Ullevål Hageby Line

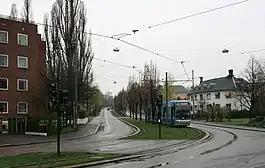

The Ullevål Hageby Line is a light rail section of the Oslo Tramway. It runs from Stortorvet in the city center of Oslo, Norway to Rikshospitalet. It passes through the areas of St. Hanshaugen, Ullevål Hageby and Blindern before reaching Gaustad. It serves major institutions such as Oslo University College, Bislett Stadion, Ullevål University Hospital, the University of Oslo and Rikshospitalet. The line is served by route 17 and 18 by Oslo Sporvognsdrift using SL95 trams, while the tracks are owned by Kollektivtransportproduksjon.